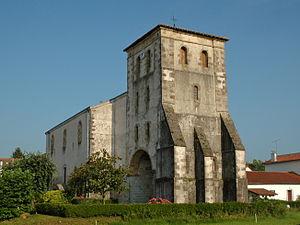
Saint-Pée-sur-Nivelle, l'église. Photo prise le 08/07/06 par Harrieta171
Saint-Pée-sur-Nivelle est une commune française située dans le département des Pyrénées-Atlantiques, en région Nouvelle-Aquitaine.
Jean Barbier, né le 9 juillet 1875 à Saint-Jean-Pied-de-Port et mort le 31 octobre 1931 à Saint-Pée-sur-Nivelle, est un prêtre et écrivain basque d'expression navarro-labourdine.